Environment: real
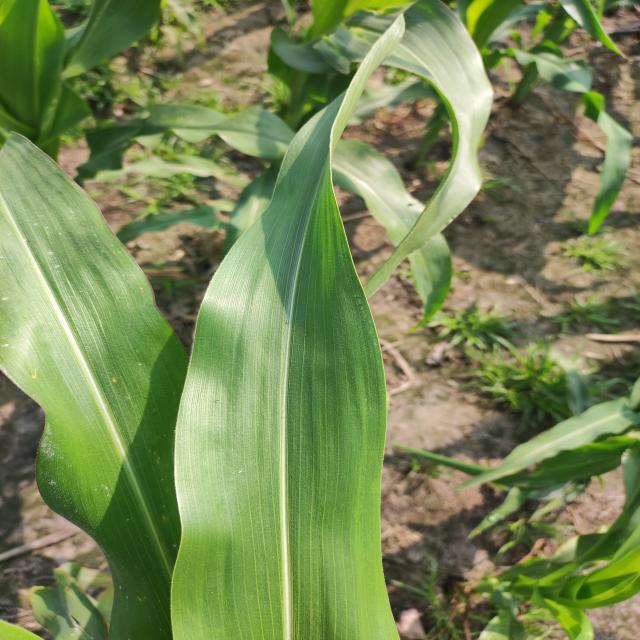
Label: healthy